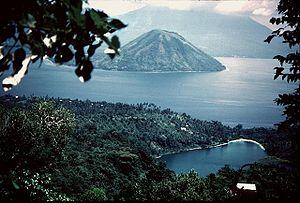
Les grandes découvertes sont la période historique qui s'étend du début du XVᵉ siècle jusqu'au début du XVIIᵉ siècle. Durant cette période, les monarchies et de riches compagnies commerciales européennes financent de grandes expéditions dans le but d'explorer le monde, cartographier la planète et établir des contacts directs avec l'Afrique, l'Amérique, l'Asie et l'Océanie. L'expression d’Âge des découvertes est également utilisée par les cartographes.
Maitara est une île d'Indonésie située dans la province des Moluques du Nord, entre les îles de Ternate et Tidore.